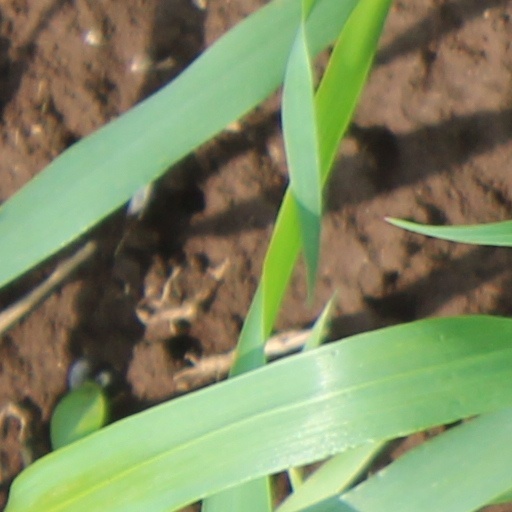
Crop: wheat